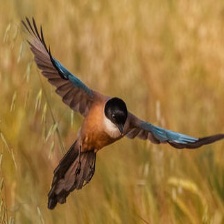
Species: IBERIAN MAGPIE
Scientific name: CYANOPICA COOKI
ImageNet parent category: magpie